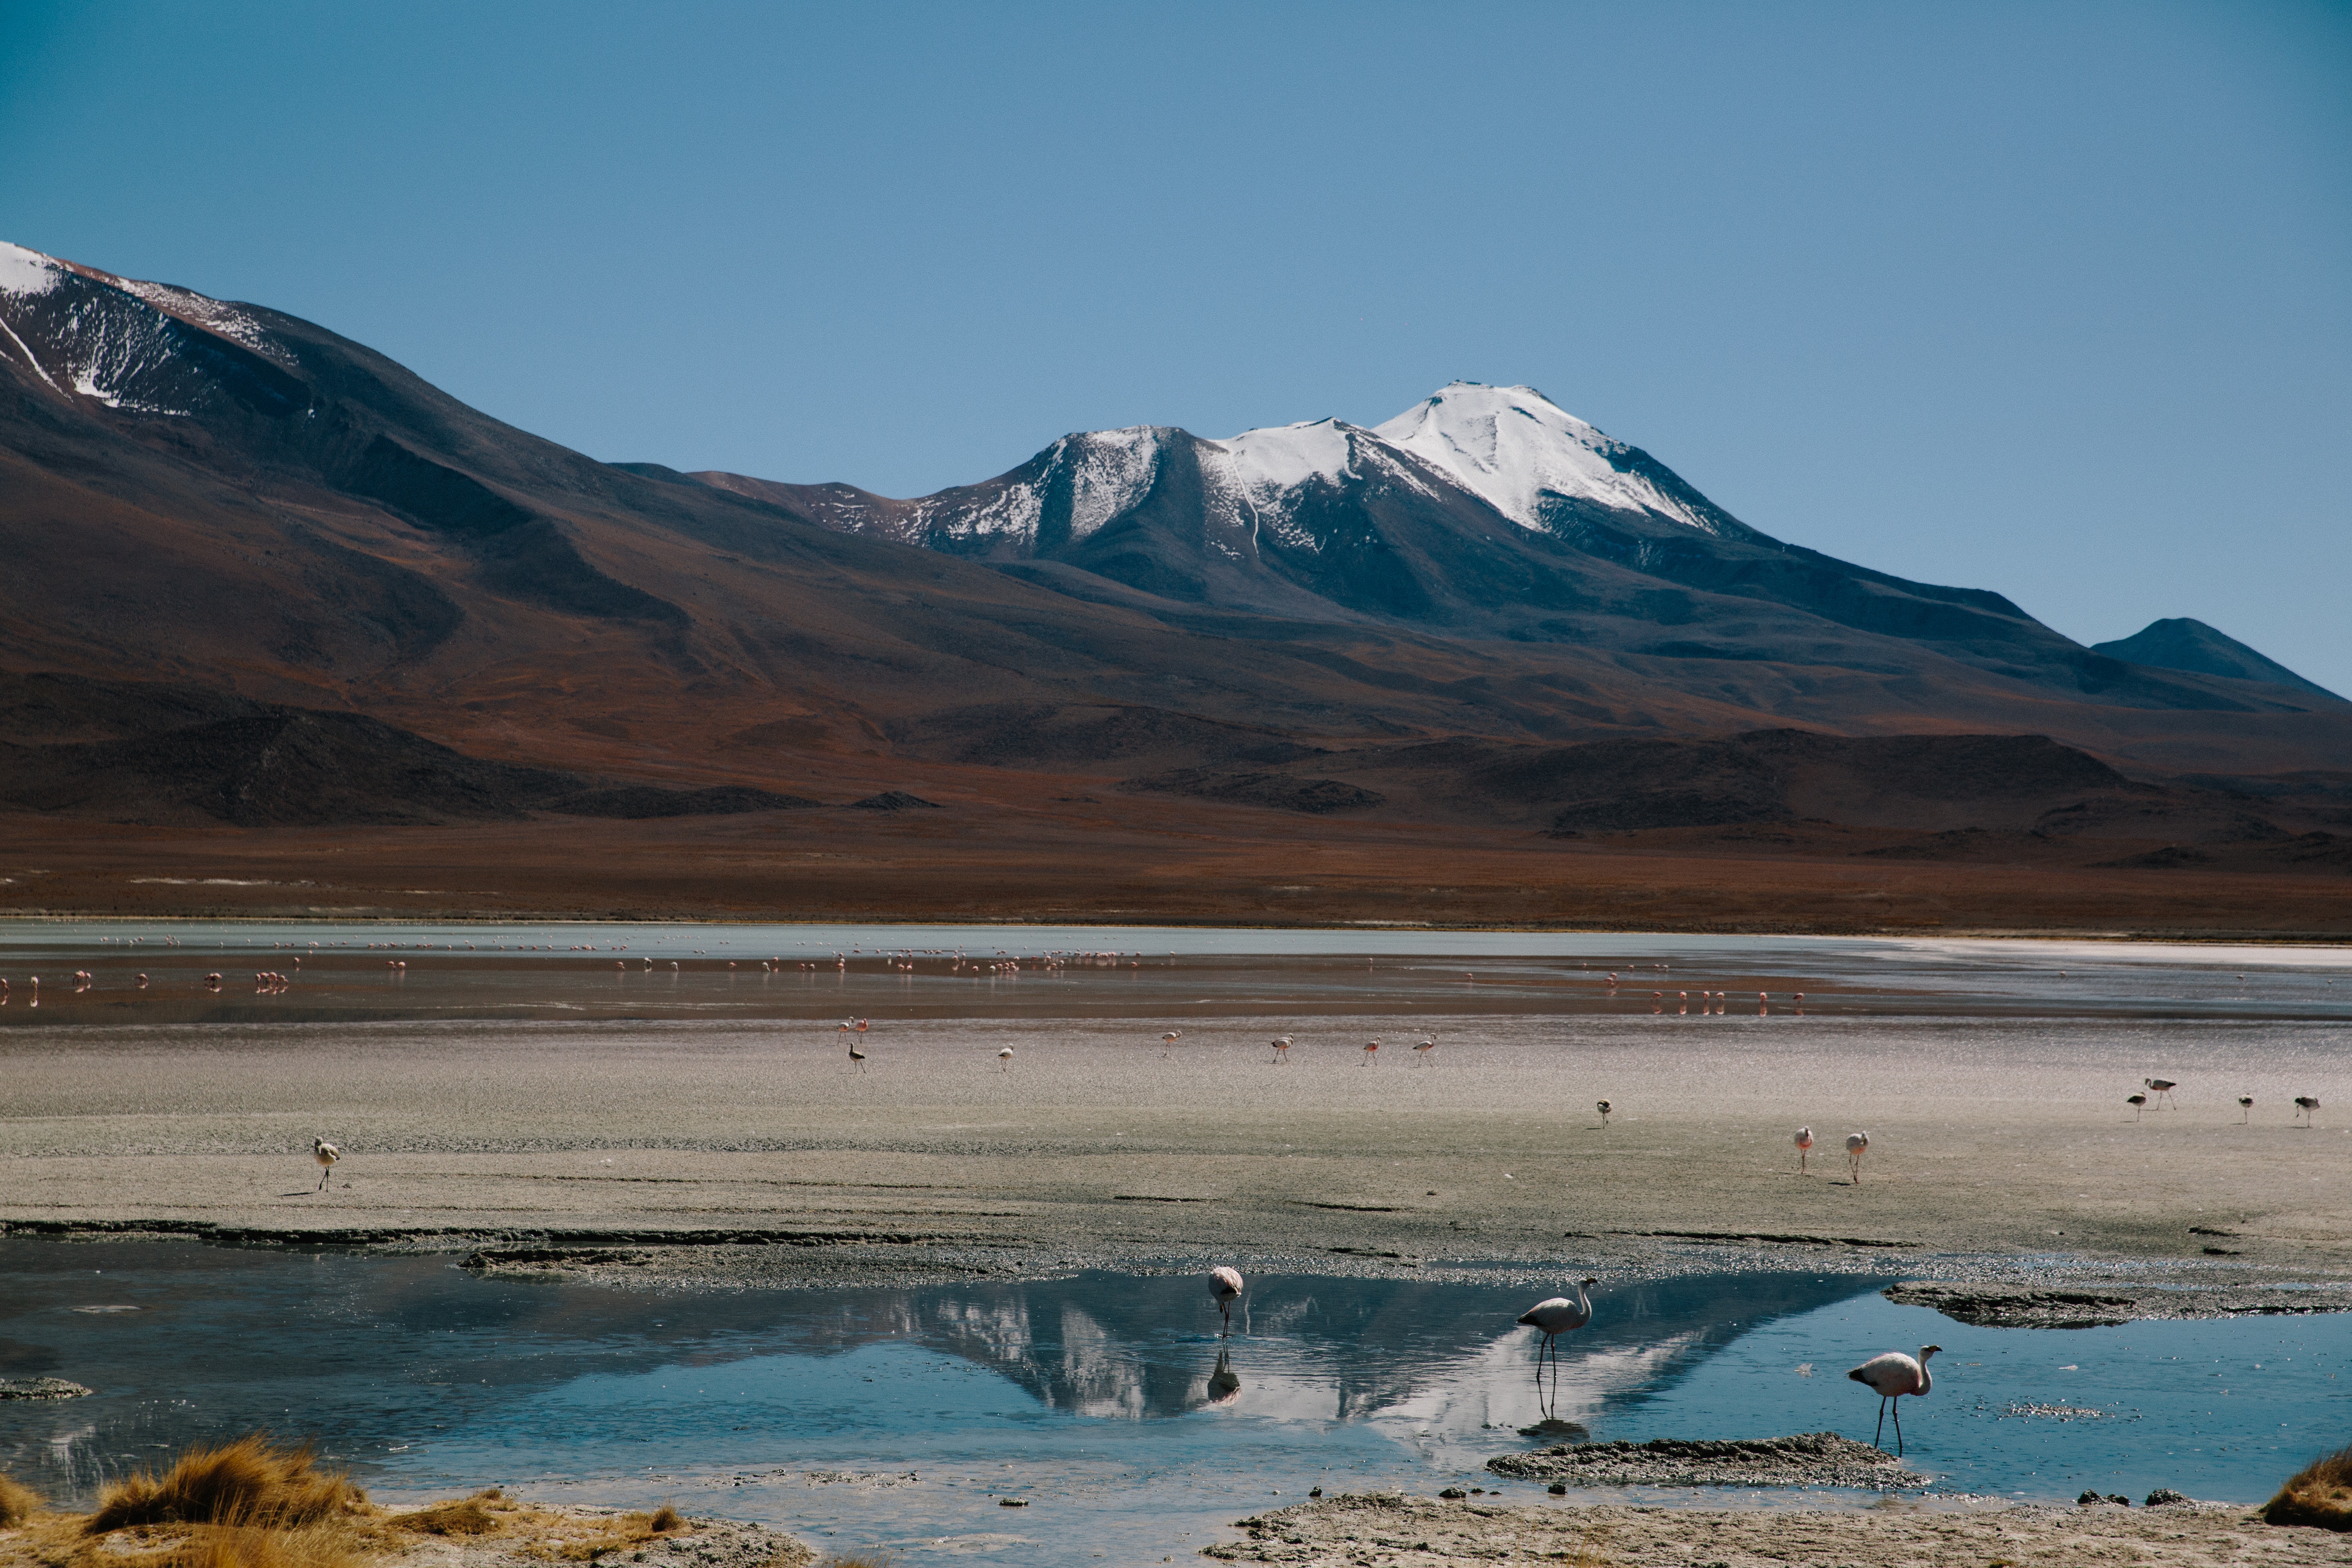
landscape, sea, coast, rock, wilderness, mountain, snow, cloud, shore, lake, mountain range, reflection, plateau, fell, loch, landform, natural environment, geographical feature, mountainous landforms